Woodstock Film Festival

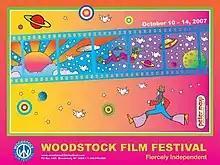
Promotional poster for the 2007 festival.

The Woodstock Film Festival is an American film festival launched in 2000 by filmmakers Meira Blaustein and Laurent Rejto in the Hudson Valley region of New York. The festival takes place each fall in the towns of Woodstock, Rosendale and Saugerties and the city of Kingston.